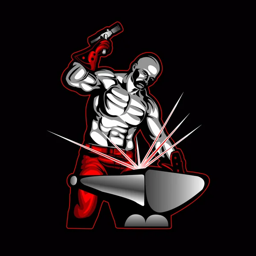
illustration of a blacksmith vector graphics